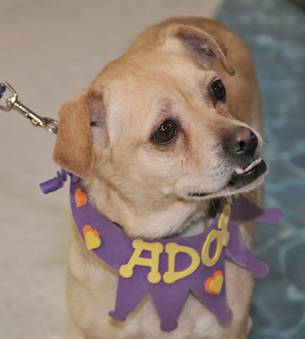
Label: dog